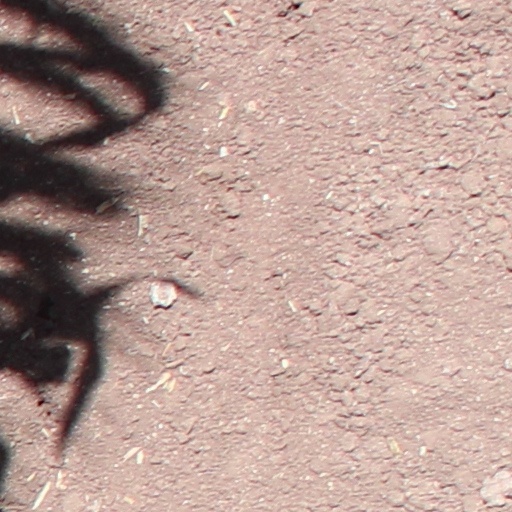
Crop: wheat